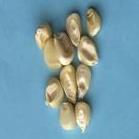
Maize quality: Good